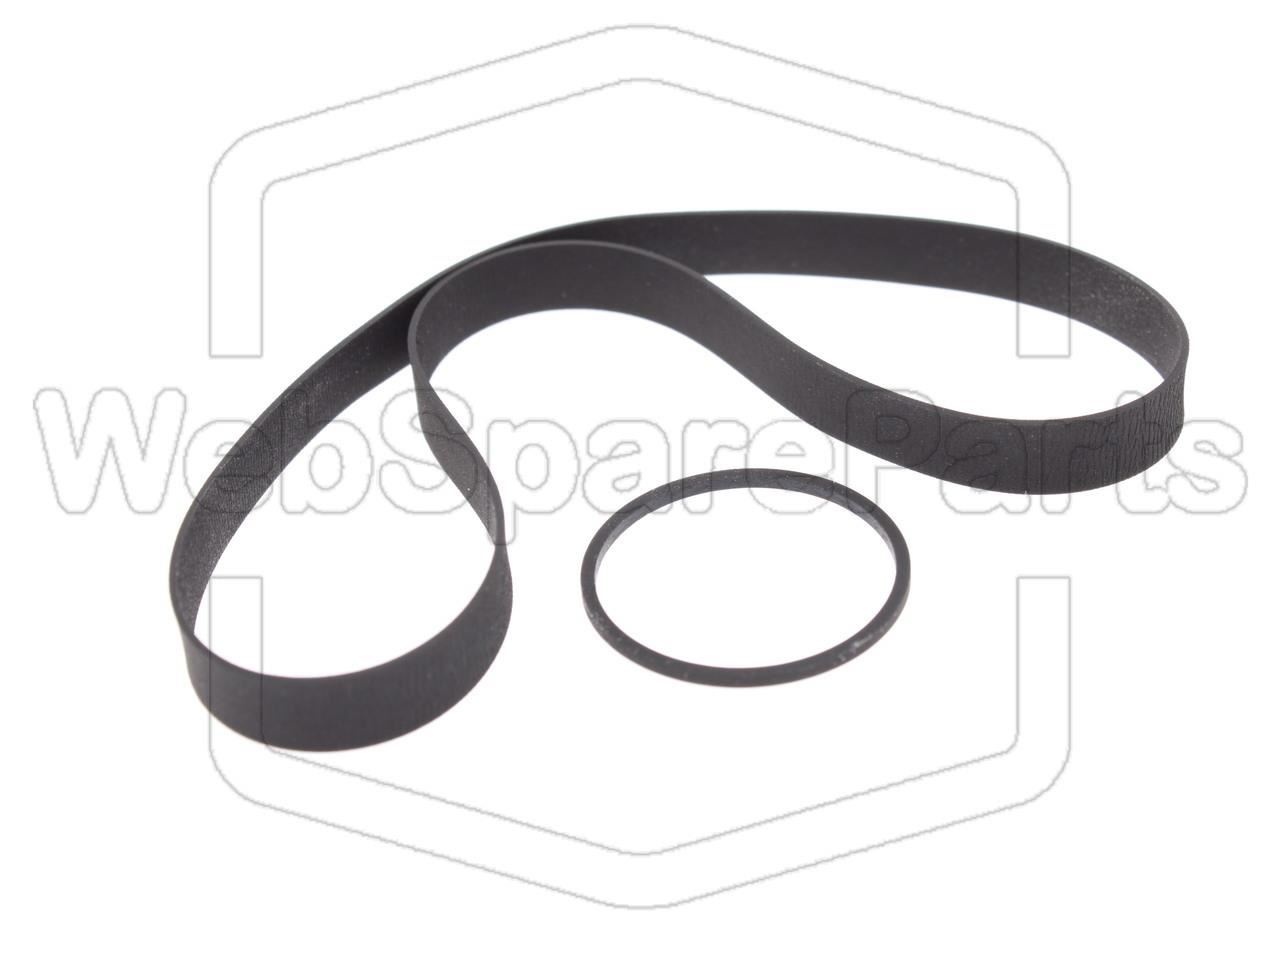
Kit Courroies Pour Platine Cassette Akai DX-57
Modèle compatible: DX57 Ce produit que nous proposons ici n'est pas une pièce de rechange d'origine.
Brand: WebSpareParts
Category: Electronics > Audio > Audio Accessories > Turntable Accessories